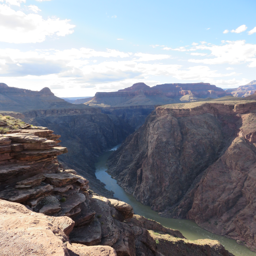
the view at the cliff